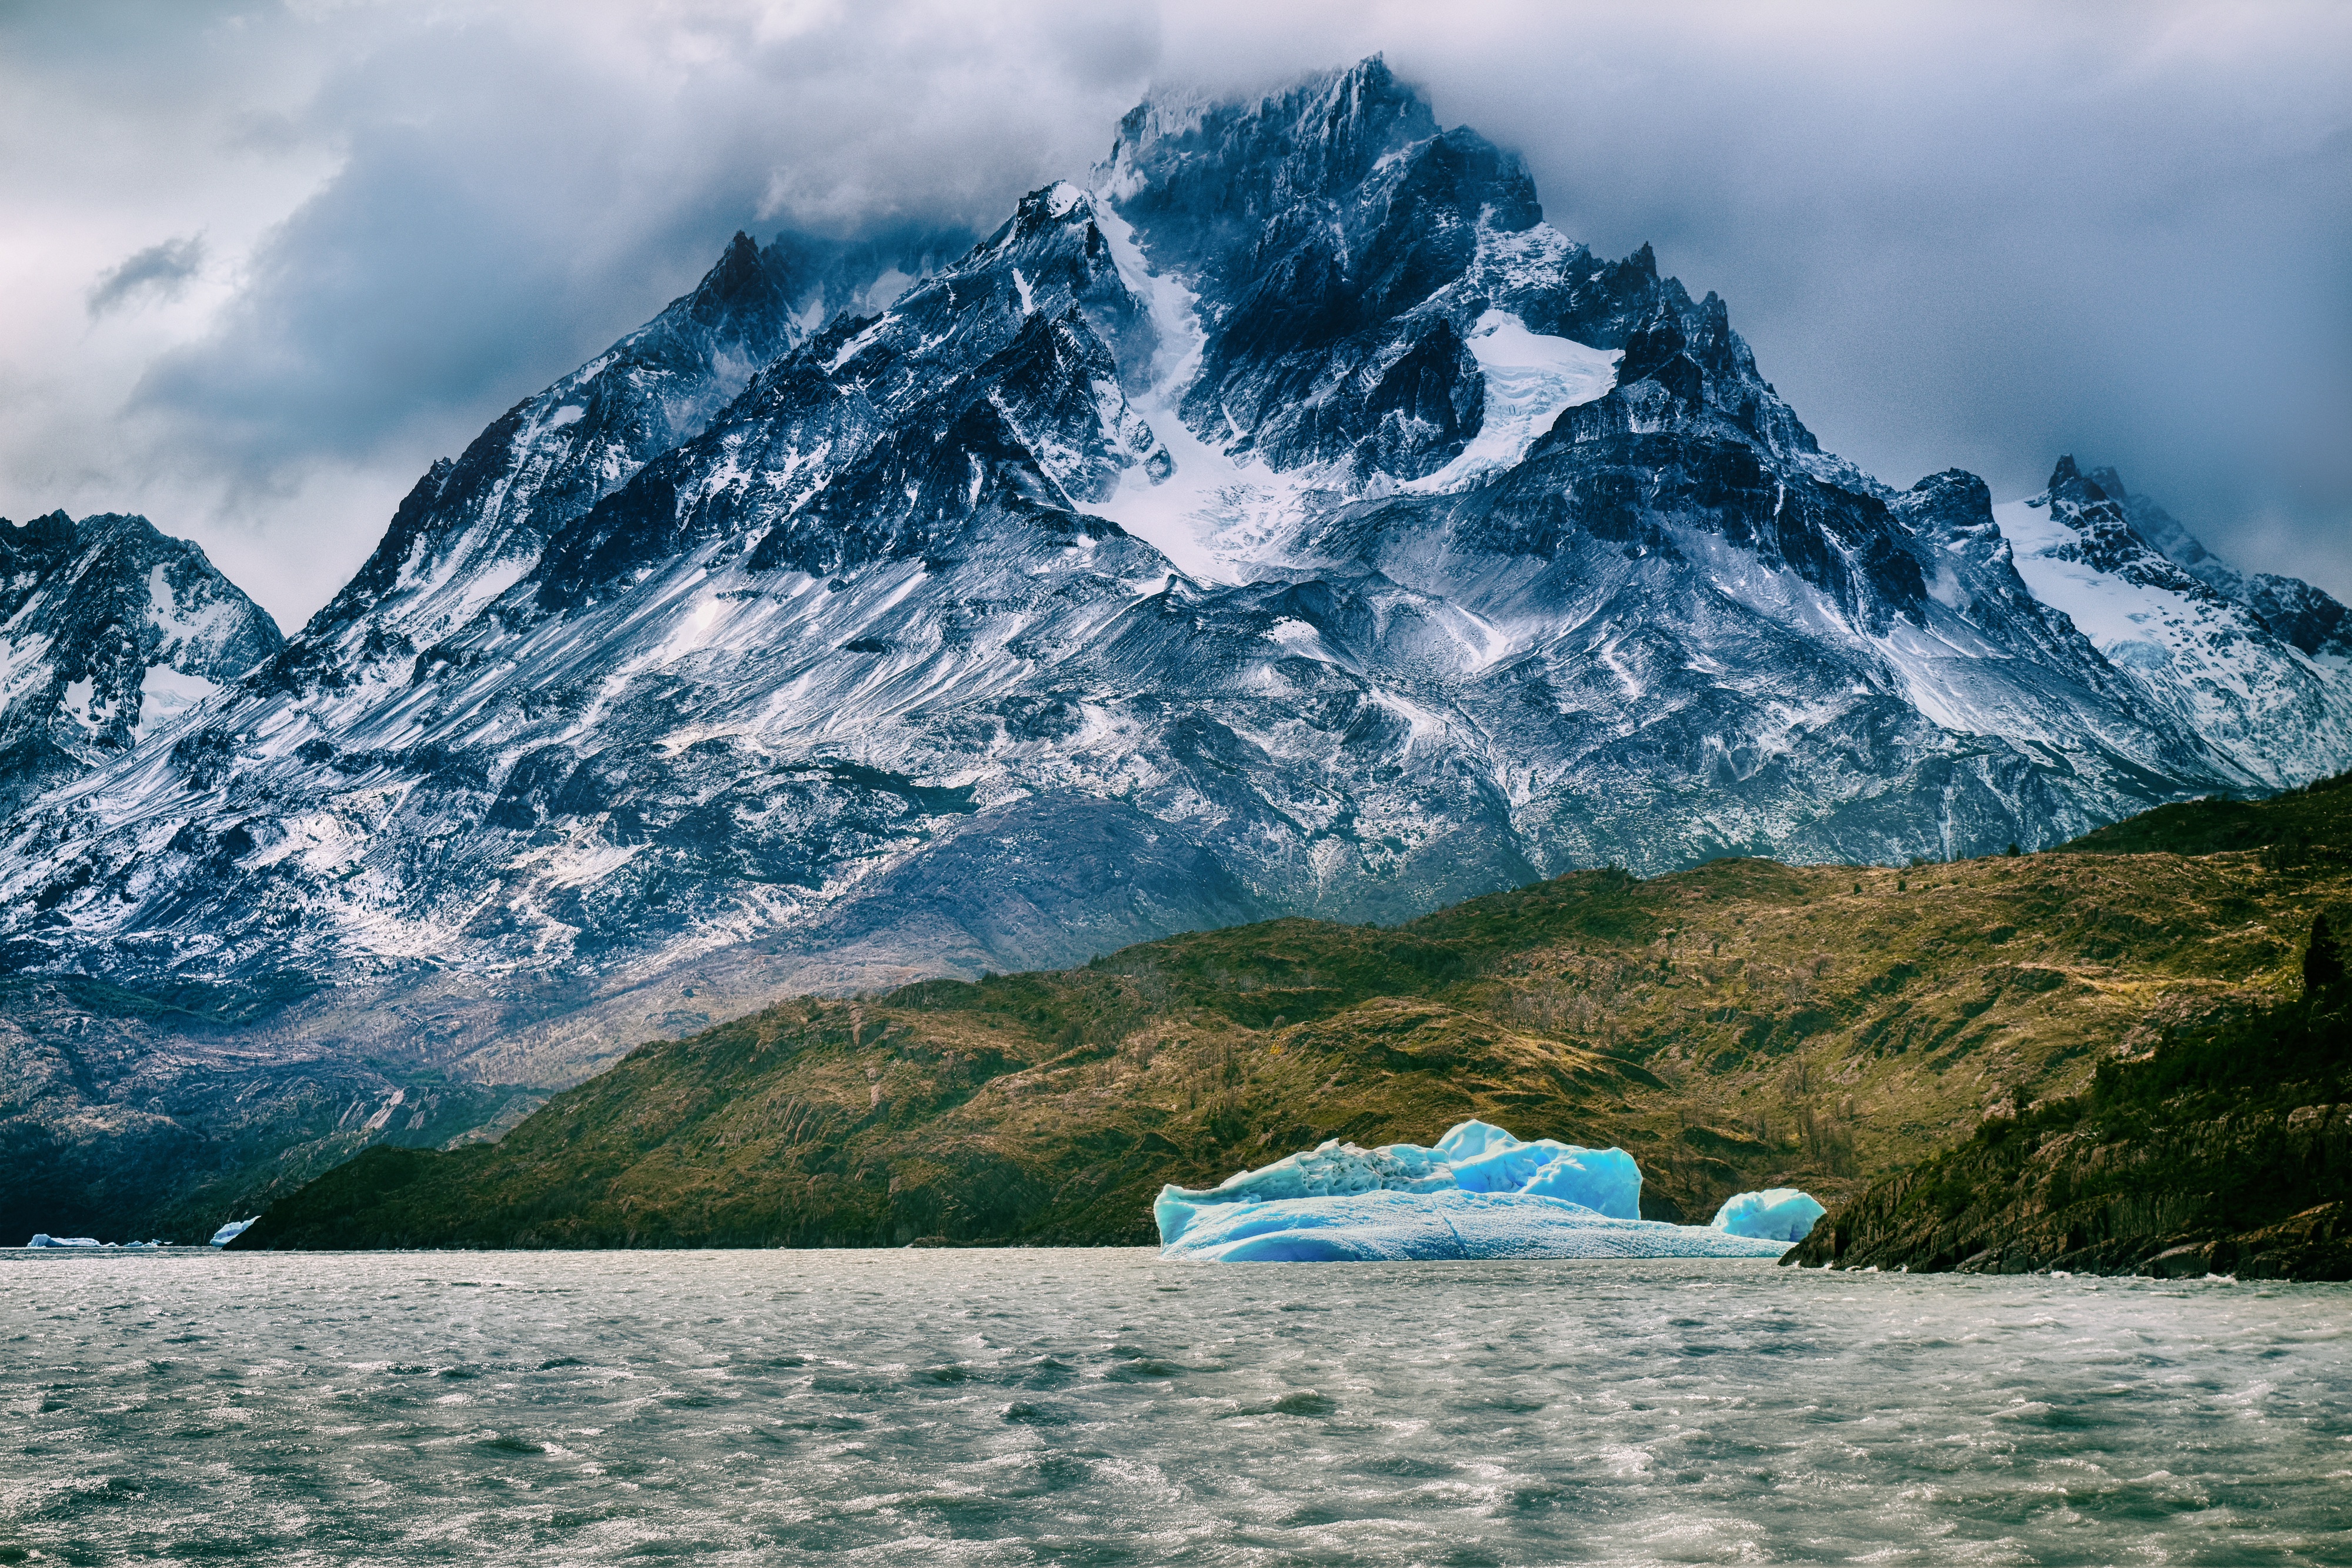
landscape, sea, nature, mountain, cloud, lake, mountain range, glacier, fjord, alps, loch, landform, geographical feature, atmospheric phenomenon, mountainous landforms, glacial landform